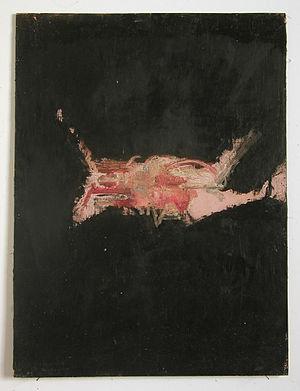
Mark Lammert est un peintre, dessinateur, graphiste et scénographe allemand. Il vit et travaille à Berlin.